Sou
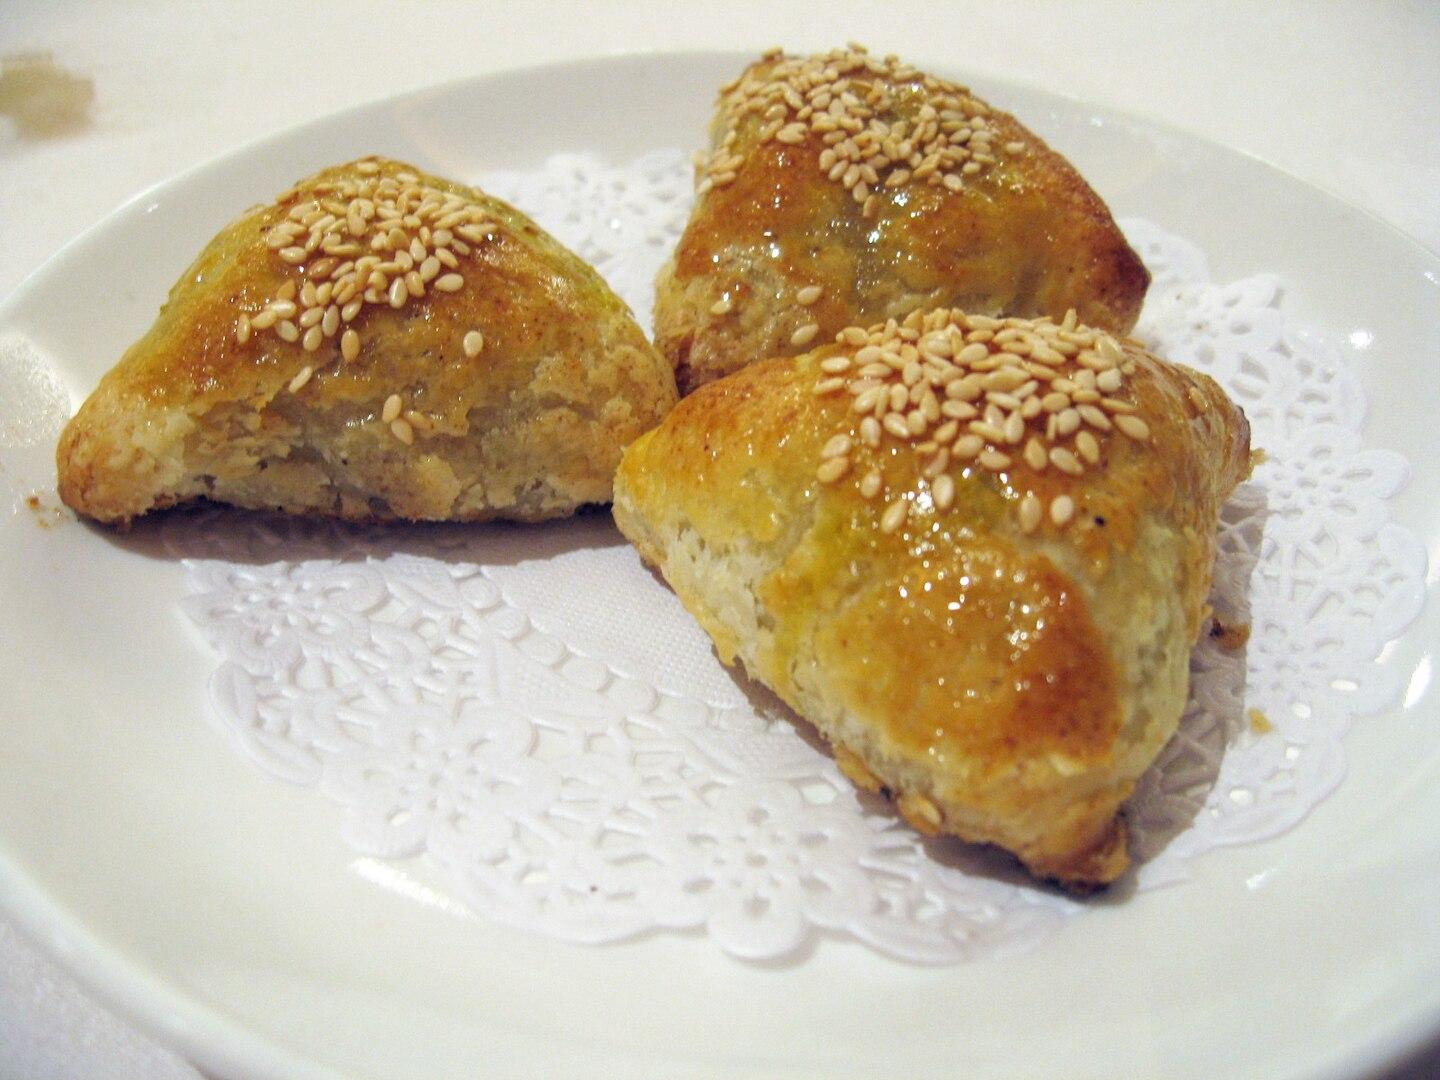
Also known as:
es - Spanish: Sou
jv - Javanese: Sou
nb - Norwegian Bokmål: Sou
yue - Cantonese: 酥
zh - Chinese: 酥
Category: pastry (flaky pastry)
Cuisine: Chinese
Associated cuisines: Chinese
Area: China
Countries: China
Region: Eastern Asia, , , ,
The dish is a type of dried flaky pastry that can be filled pork, century egg, lotus seed paste, green beans, or peanuts.